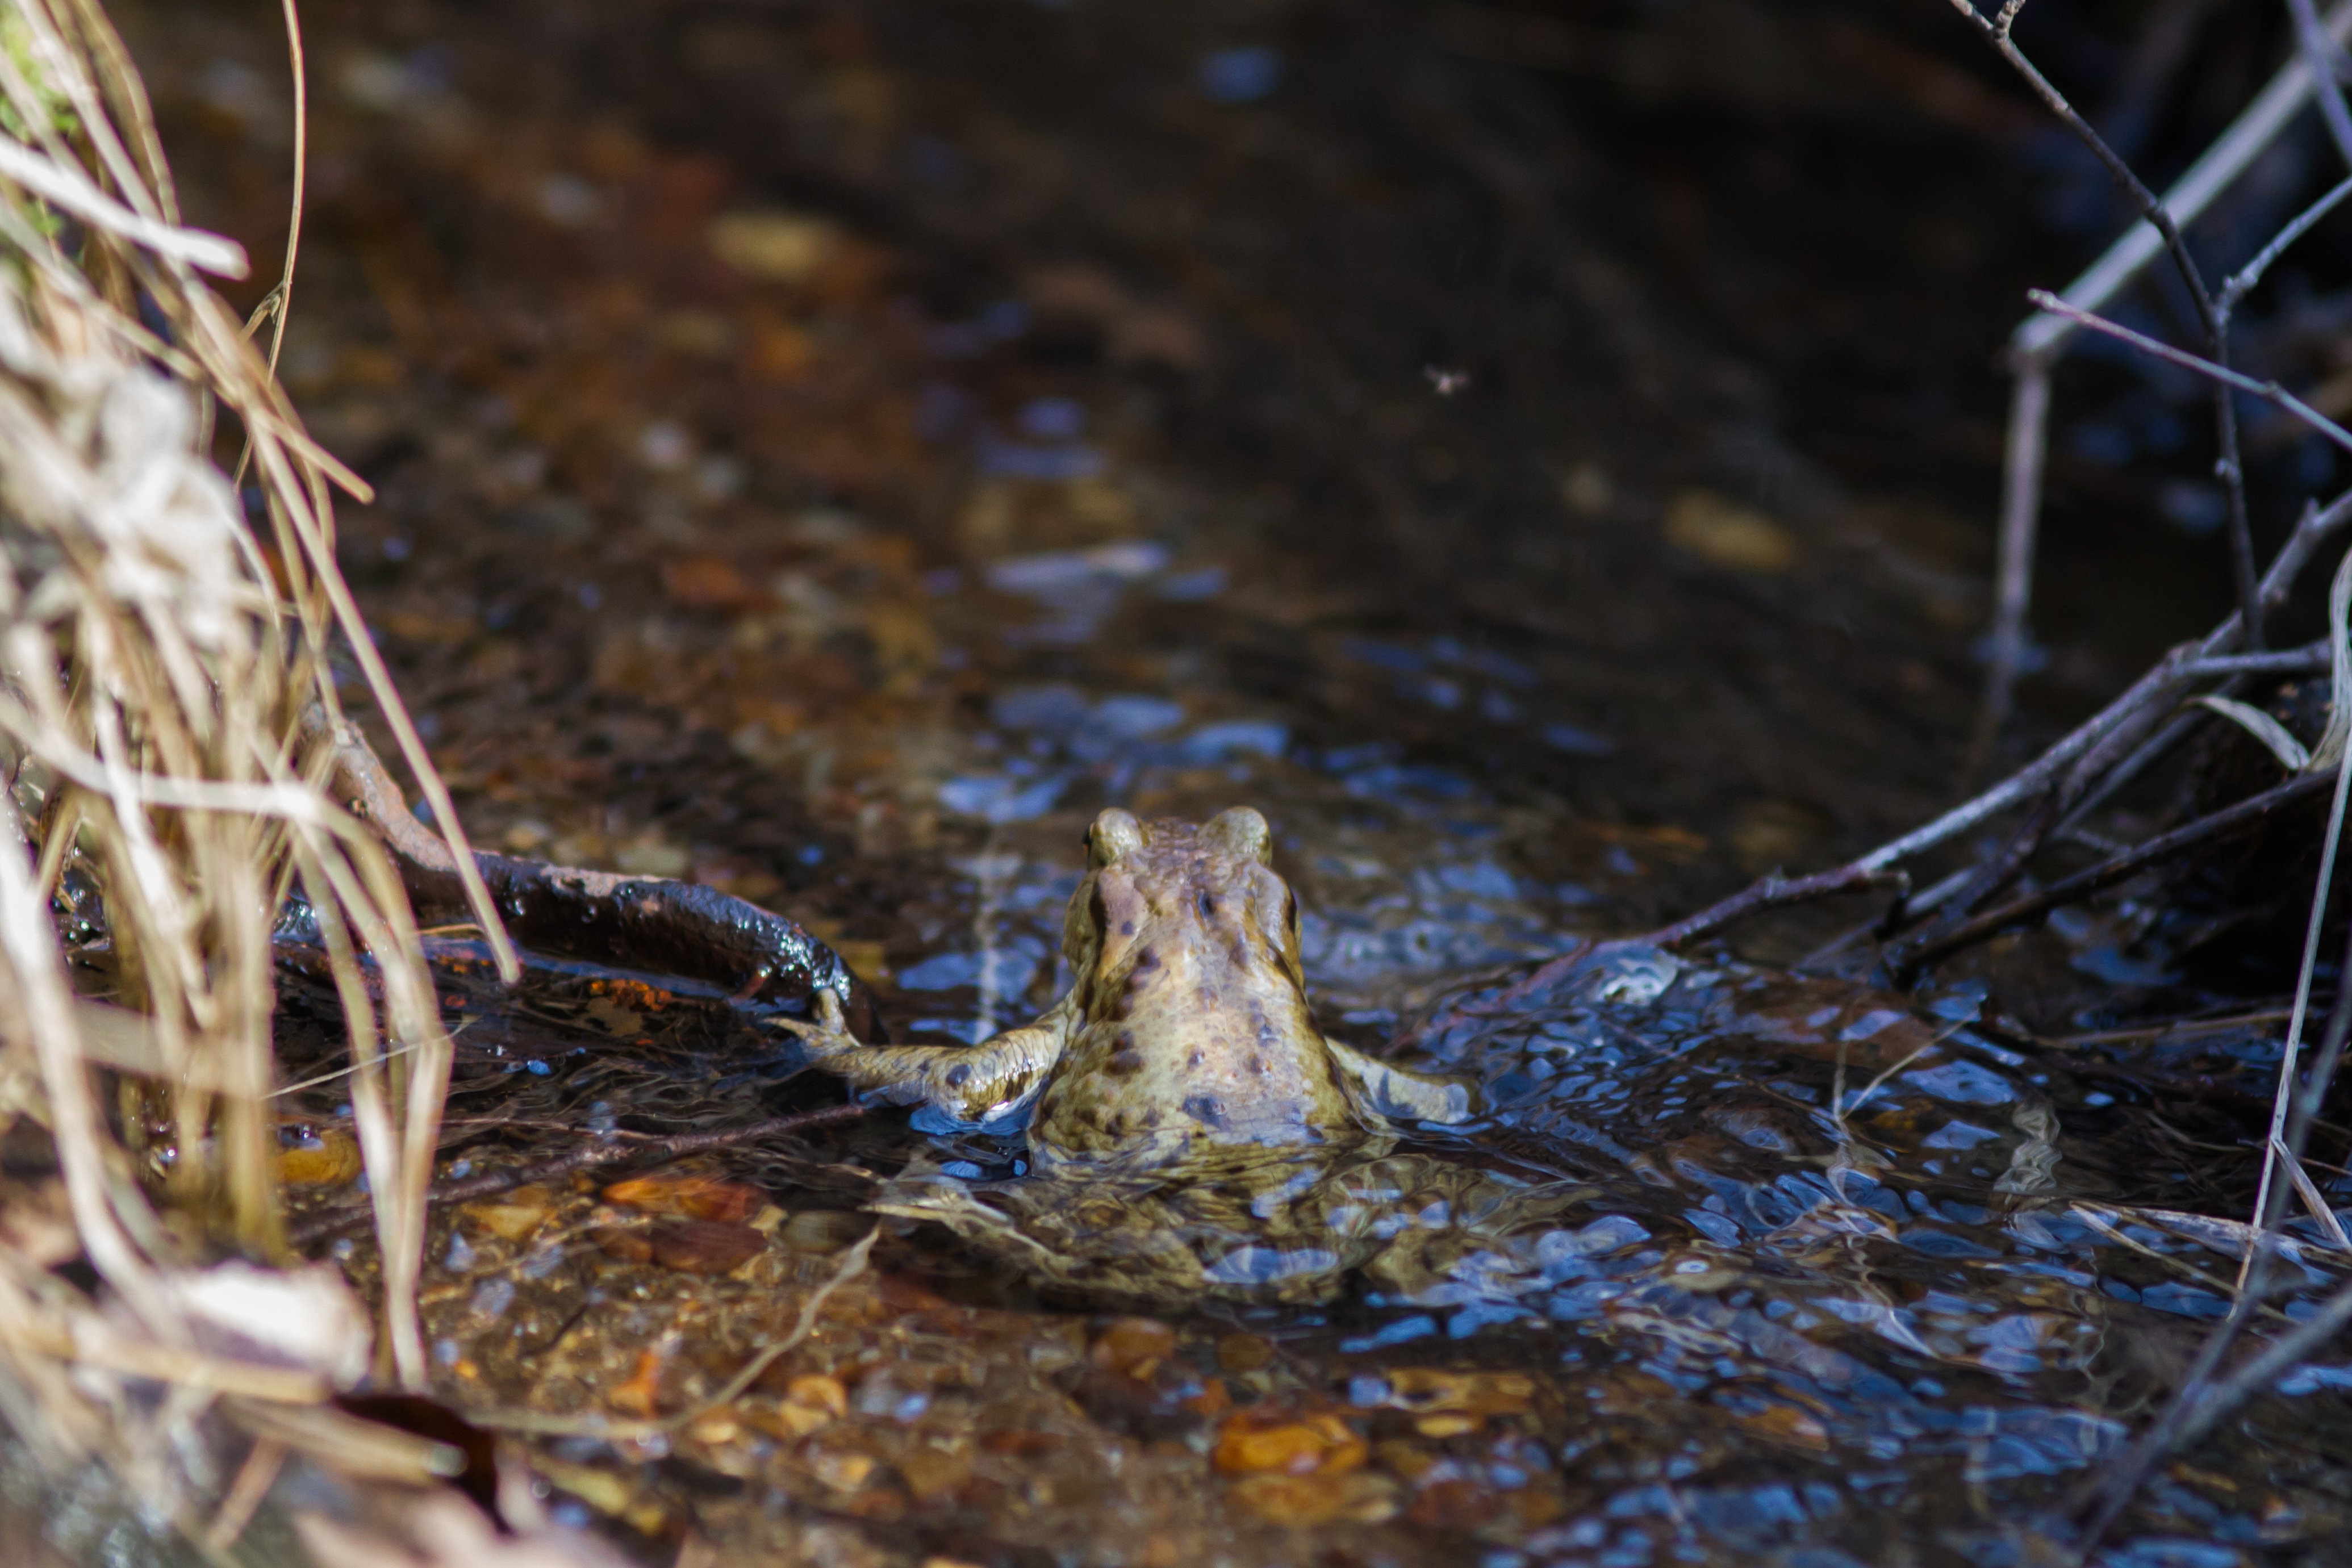
water, nature, branch, animal, pond, wildlife, environment, frog, amphibian, fauna, creature, thick, animal world, common toad, toads, pairing